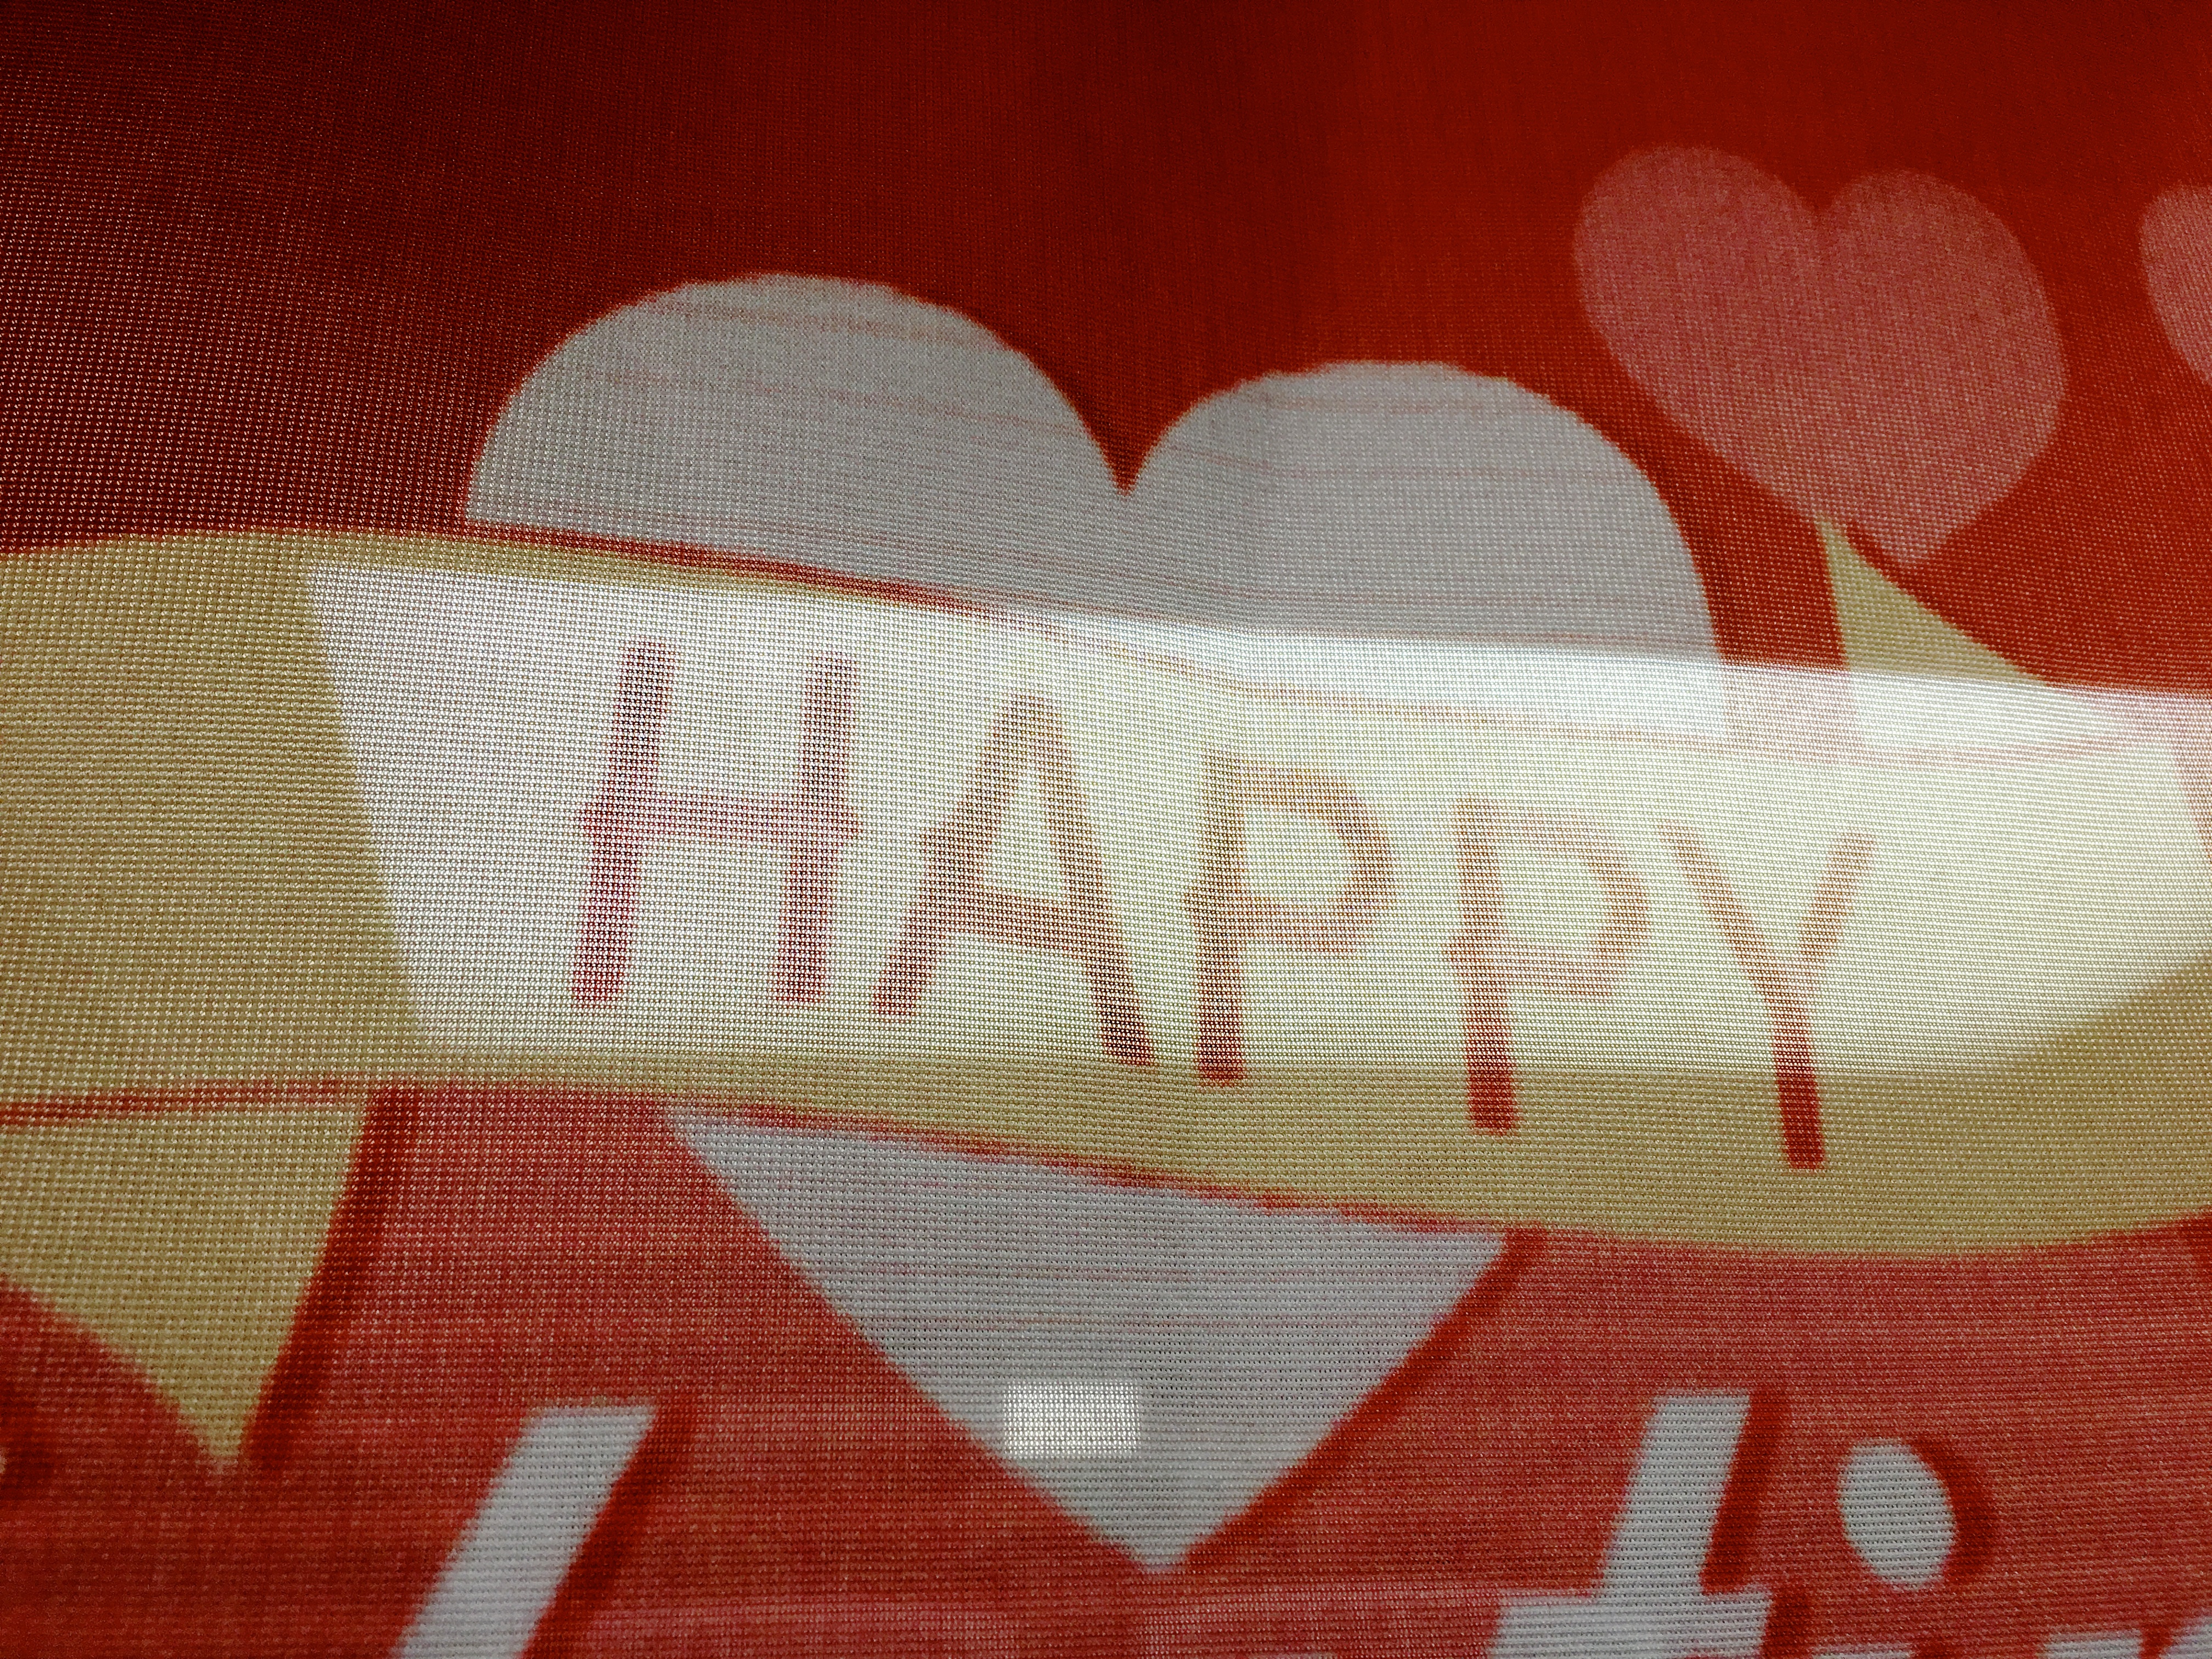
white, red, textile, art, shape